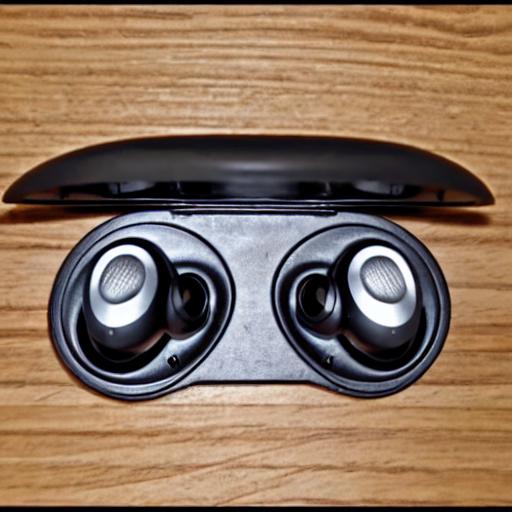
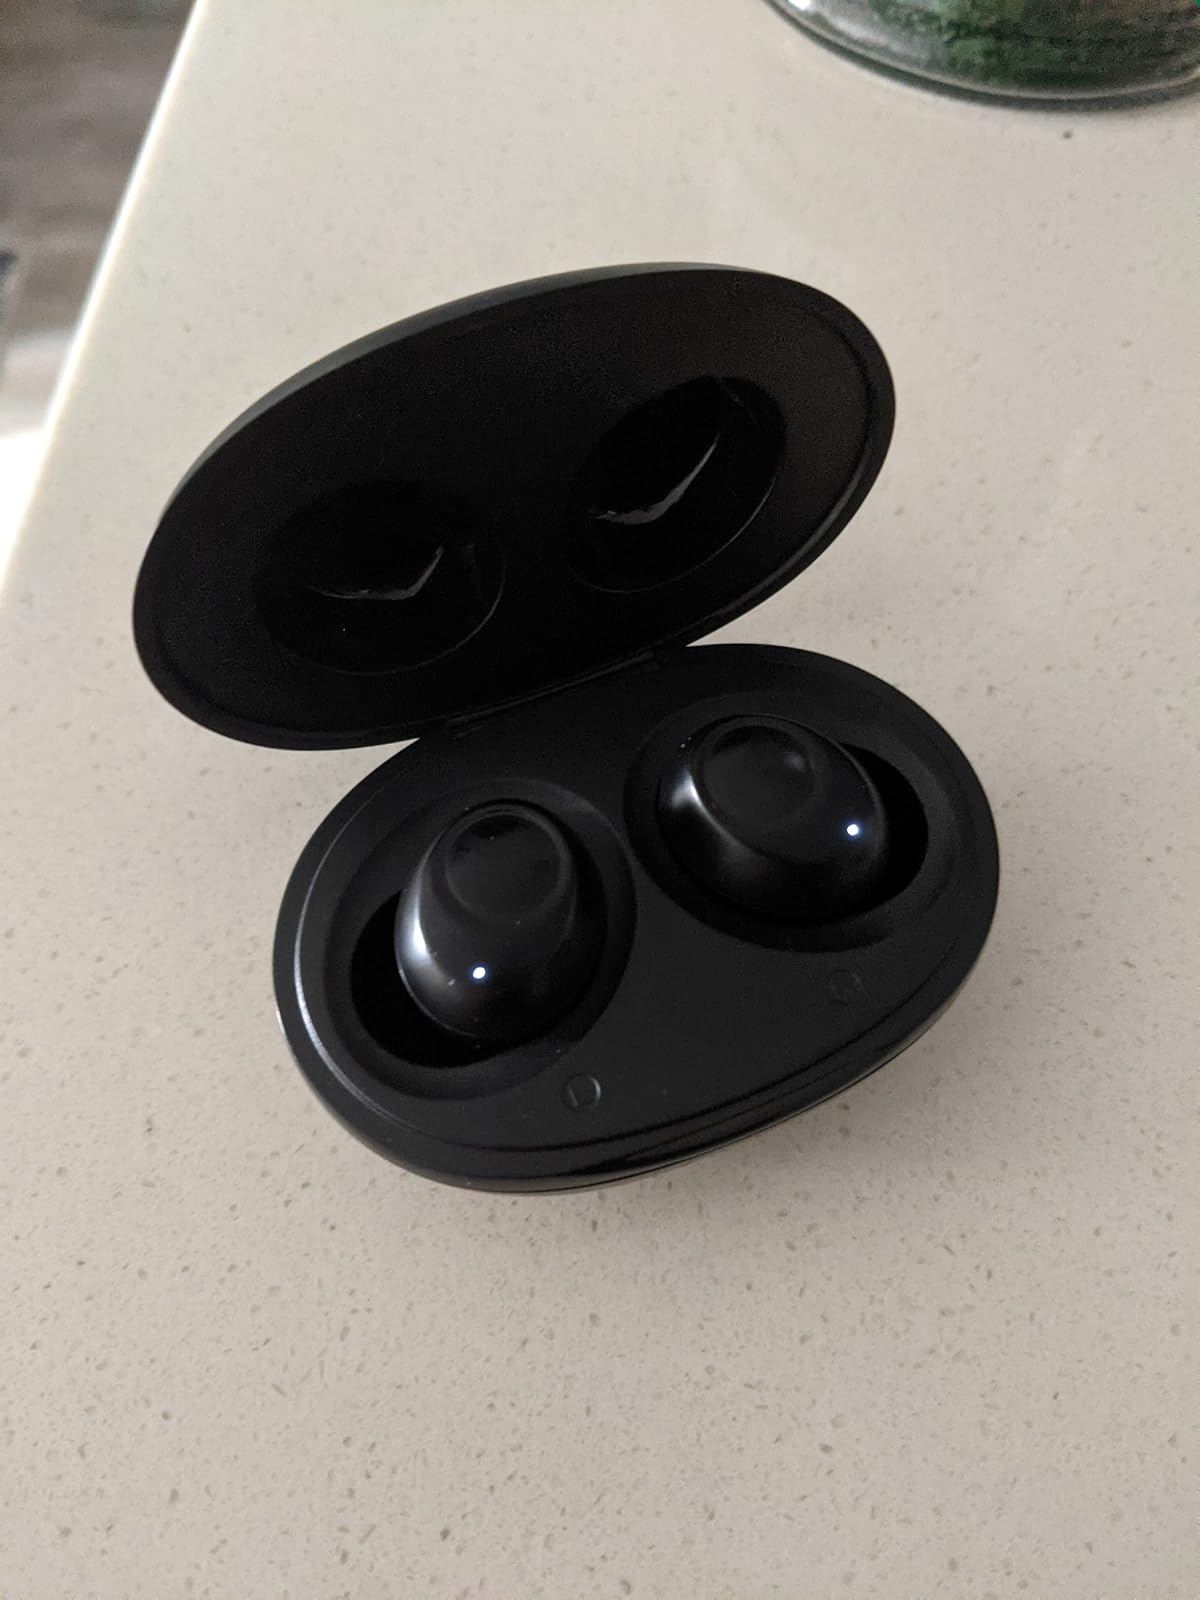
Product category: earbuds
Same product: no